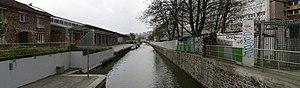
La darse du fond de Rouvray est un petit canal de Paris, en France.